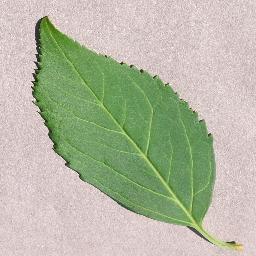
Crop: cherry
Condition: (including_sour)_healthy